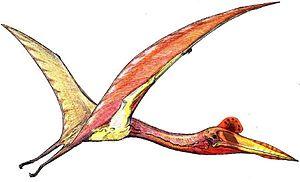
Quetzalcoatlus, vue d'artiste d'un individu en vol. Polski: Quetzalcoatlus. Русский: Кецалькоатль — гигантский птеродактиль. Кецалькоатль.== Permission ==
Haopterus est un genre éteint de ptérosaures ptérodactyloïdes, considéré comme un euptérodactyloïde basal. Il a été découvert dans le Crétacé inférieur du nord-est de la Chine.
Les Pteranodontoidea forment un clade éteint de ptérosaures ornithocheiroïdes qui ont vécu au Crétacé, du Barrémien au Campanien, en Asie, en Europe, en Amérique du Nord et du Sud.
Germanodactylus est un genre éteint de ptérosaures ptérodactyloïdes découvert dans des sédiments du Jurassique supérieur d'Allemagne, y compris le calcaire de Solnhofen.
Chez l'animal, le vol est un déplacement dans un milieu aérien qui a pour particularité d'être volontaire et prolongé et qui semble se soustraire à la pesanteur. On parle de vol passif lorsque l'animal n'est capable que de vol plané et de vol actif lorsqu'il est capable de battre des ailes.
Les Pterodactyloidea constituent l'un des deux sous-ordres de ptérosaures, qui contient les membres les plus dérivés de ce groupe éteint de « reptiles » volants. Ils ont vécu au Jurassique supérieur et au Crétacé, soit il y a environ entre 163,5 et 66,0 millions d'années.
Quetzalcoatlus est un genre éteint de ptérosaures de la famille des azhdarchidés. Il vivait à la fin du Crétacé supérieur en Amérique du Nord, il y a environ entre 70 et 66 Ma.